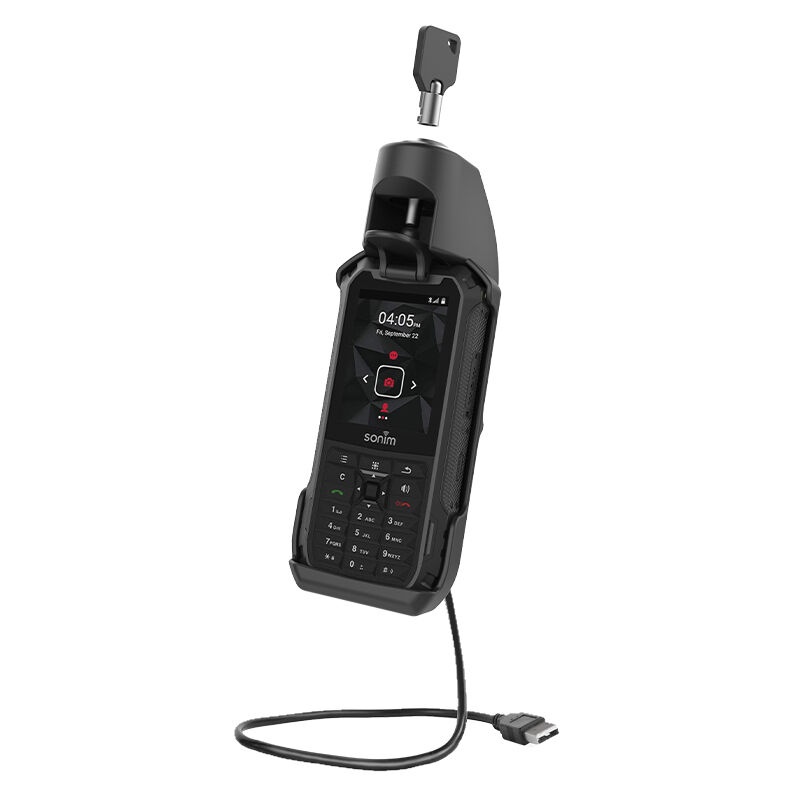
RAM EZ-Roll'râ„¢ Powered Locking Dock for Sonim XP5s
The RAM EZ-Roll'r Powered Key Locking Cradle for Sonim XP5s secures your device in a form-fit holder while keeping the entire screen and buttons visible and accessible. This powered cradle features two integrated pogo pins that provide charging capabilities to the device through male USB Type-A connector, and includes key lock for extra security and peace of mind. Single-handed operation makes it easy to dock and remove the Sonim XP5ssimply lift the top lever and pull out the device, or place bottom portion of the device in first and push in to lock in place. Compatible with RAM two-hole AMPS pattern bases and RAM microphone brackets, this RAM form-fit cradle easily connects to B and C size ball mounts for use in a wide variety of applications.
Brand: RAM Mounts
Category: Electronics > Communications > Communication Radio Accessories > Radio Carrying Cases